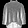
Label: Pullover